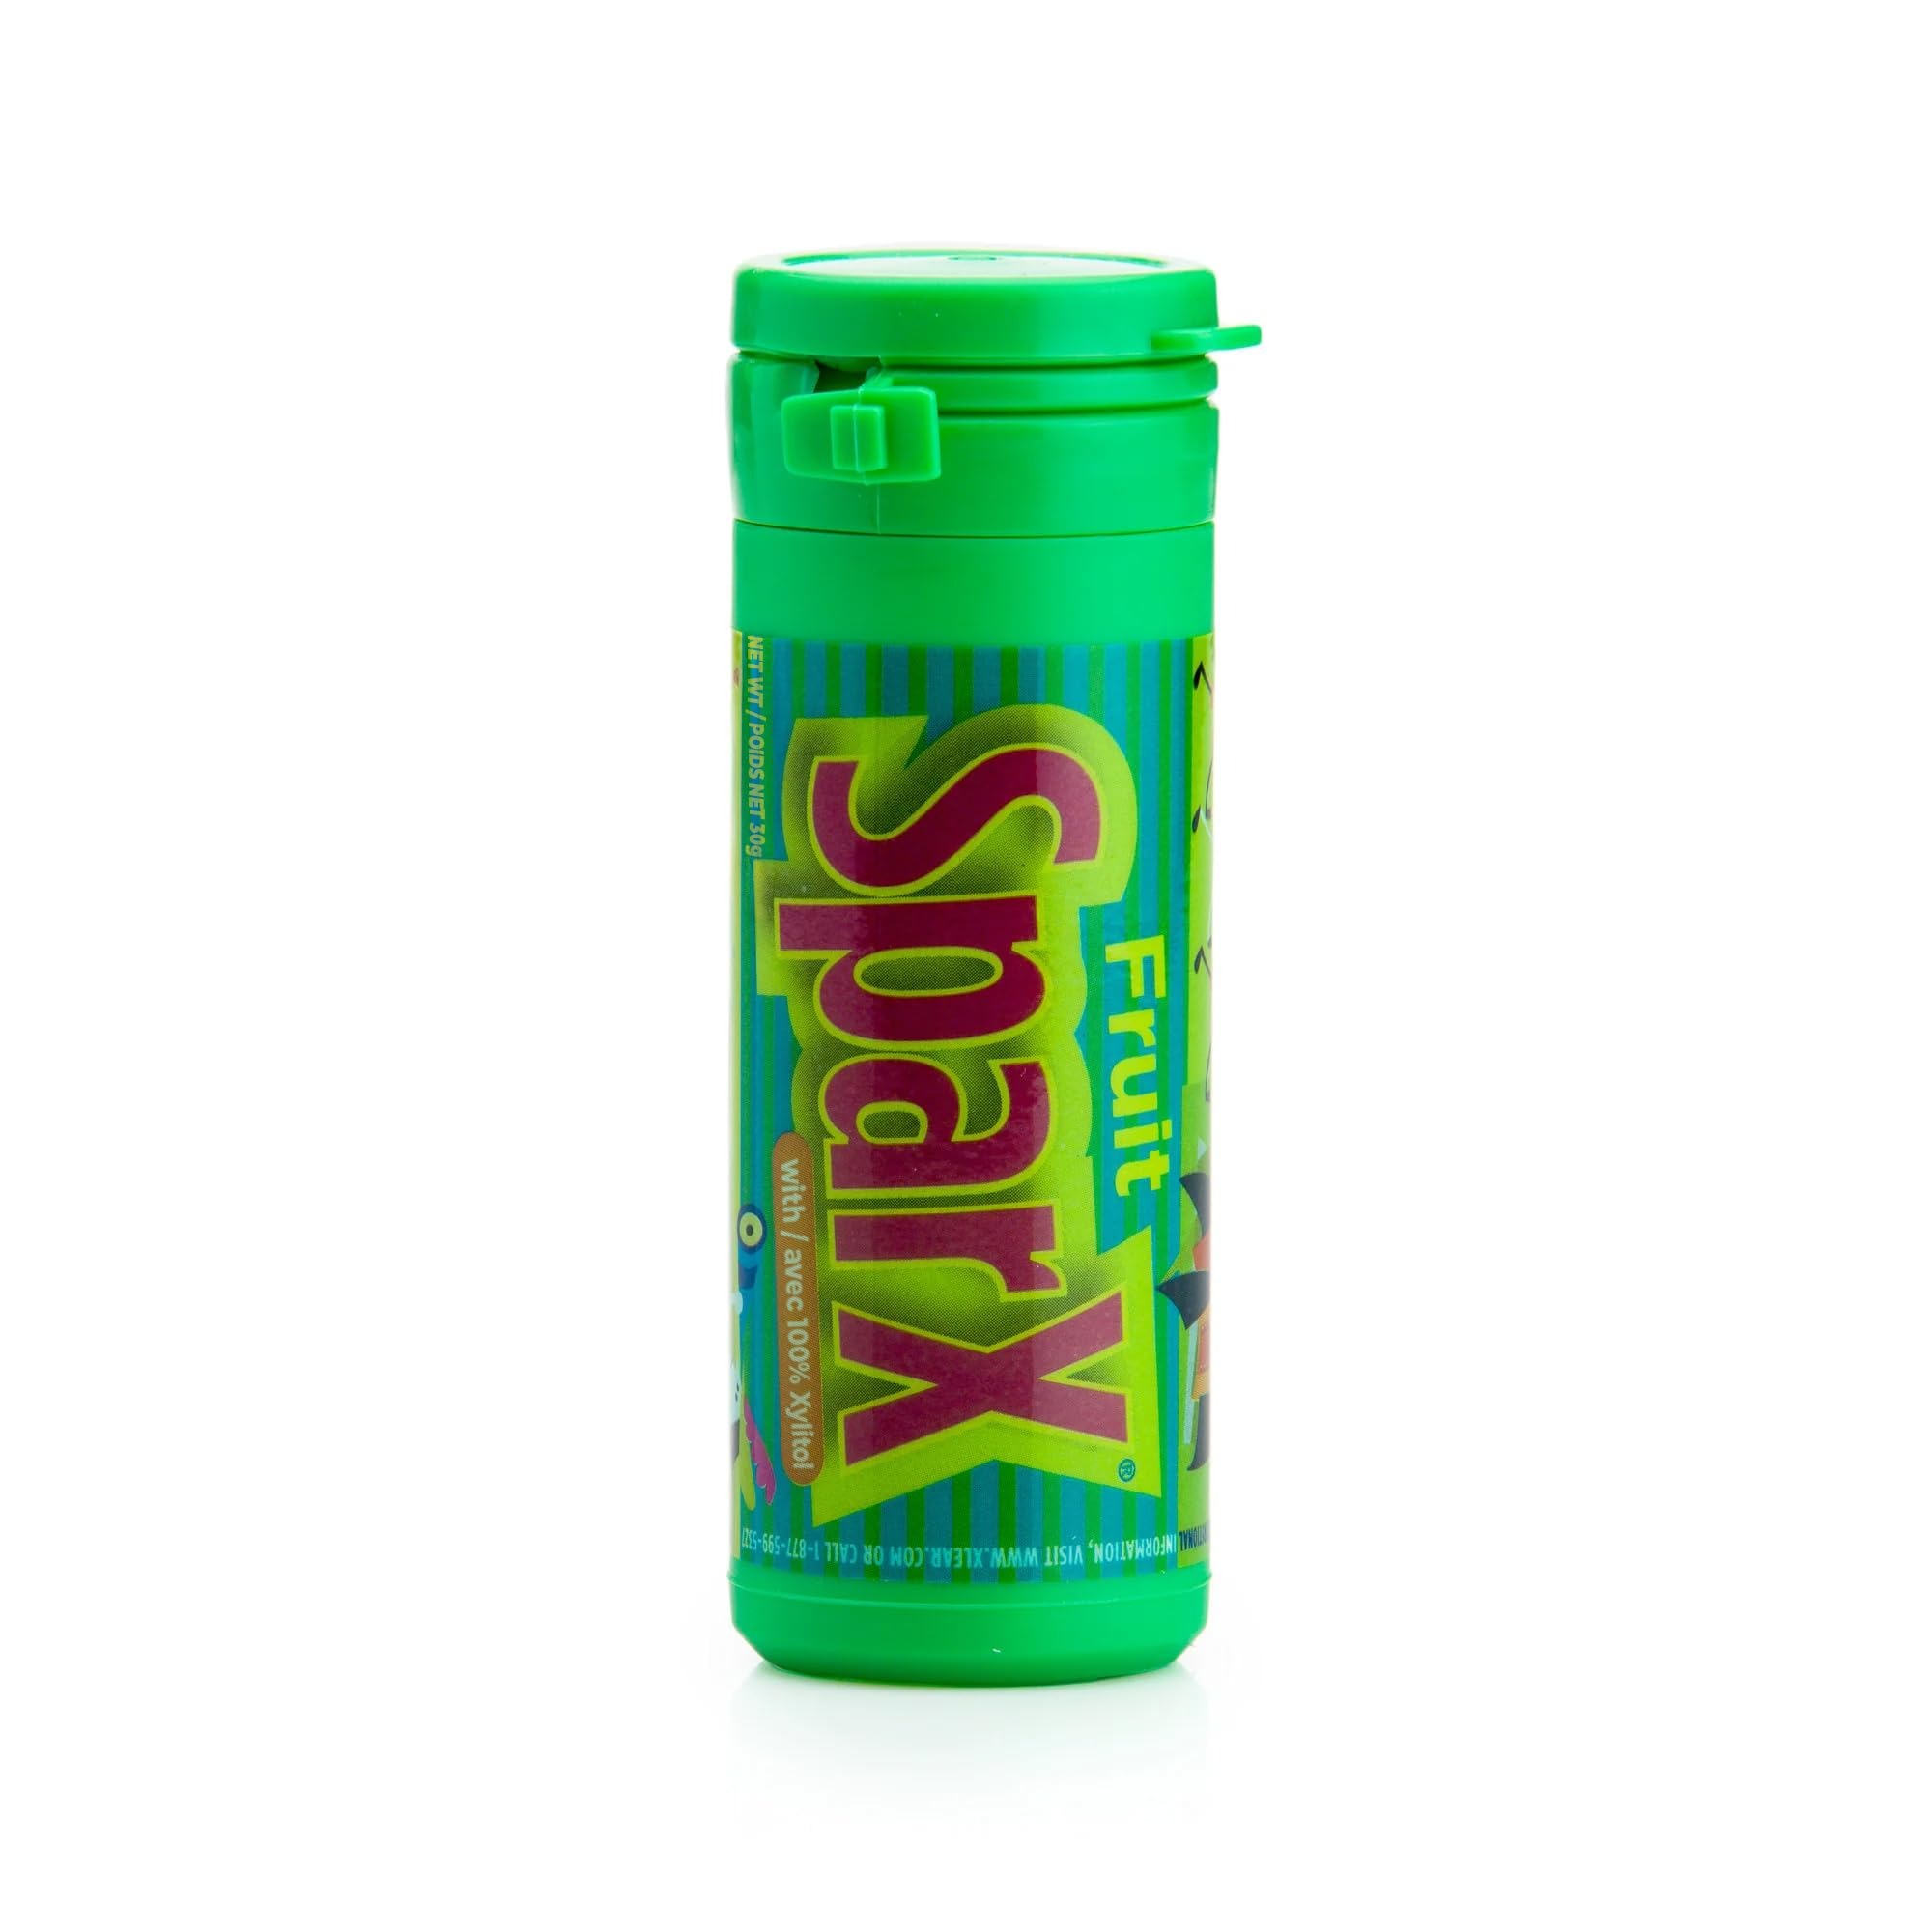
Item Name: Xlear SparX Sugar-Free Xylitol Hard Candy - On The Go Oral Care for Dry Mouth, Increase Saliva Production, Non-GMO, Gluten-Free - Fruit 1.06 Ounce (Pack of 1)
Bullet Point 1: XYLITOL FRUIT CANDY: Instead of corn syrup or sugar our SparX sugar free hard candy is made with 100% xylitol. Xylitol sweetener is derived from the fibrous parts of plants, similar in taste to regular organic sugar. We use no filler, flow agents or other sugar additives. SparX is a smart choice for those aiming to satisfy their sweet tooth without compromising their commitment to a healthy lifestyle.
Bullet Point 2: QUICK AND ENJOYABLE SNACK AT ANY TIME: SparX On the go zero sugar candy offers a range of benefits that cater to a dynamic lifestyle. Packaged in portable and easily accessible tubes, they can be fit easily in pockets, bags, or purses. SparX mini candy is designed for quick and hassle-free consumption, making them an ideal choice for those constantly on the move. Whether commuting, working, or engaging in various activities, SparX candy provides a convenient and readily available sweet treat.
Bullet Point 3: NATURAL CANDY THAT’S ACTUALLY GOOD FOR YOUR TEETH: Kids love candy, but they hate cavities as much as grown-ups do. That’s why we created SparX Candy, a sugar-free treat that does more. SparX candy is sweetened only with xylitol, a natural ingredient with clinically proven, unique, dental benefits. Give your children SparX candy instead of sugar-sweetened ones. No need to tell them it is good for their teeth. Make our candy your go-to xylitol candy!
Bullet Point 4: DENTIST RECOMMENDED XYLITOL CANDY: Clinical studies have shown that the use of xylitol on a daily basis, may reduce the risk of tooth decay. Our SparX sugar free candy is part of an essential dental defense system that may also help fight off cavities. Sweetened with 100% xylitol to help hydrate dry mouth and provide in-the-go oral care. Ask your dentist and hygienist about the amazing benefits of xylitol.
Bullet Point 5: LOW CALORIE CANDY: Our hard candies are VEGAN SAFE, GLUTEN FREE, NON-GMO and SUGAR-FREE, No artificial colors, no artificial flavors! SparX are delicious, colorful, and good for your teeth. Not only are these candies rich in xylitol, but also in healthy calcium. Fruit SparX contain apple, banana, grape, and peach-flavored hard candies.
Product Description: XYLITOL FRUIT CANDY THAT FITS YOUR LIFE: SparX sugar free candy is made with 100% xylitol sweetener no corn syrup, no fillers, no flow agents. Xylitol is a plant-based, low glycemic sweetener that tastes like sugar without the calories or aftertaste. A smart choice for those managing sugar intake or following a healthy lifestyle. These mini candies are travel essentials, purse mini essentials, and self care must-haves.<br><br> ON-THE-GO SWEETNESS, NO GUILT: SparX candy tubes are designed for busy lifestyles. Whether you're commuting, working, or road-tripping, SparX offers sugar free breath mints that fit in your pocket or bag. Ideal for travel size essentials, school essentials, or dorm room essentials for guys and girls, they're a flavorful pick-me-up wherever life takes you.<br><br> KID-APPROVED, PARENT-TRUSTED: SparX isn’t just fun to eat it’s good for your teeth. Sweetened only with xylitol, which has clinically proven dental benefits, SparX helps protect teeth from decay. A great swap for conventional sugary candy in kids’ lunchboxes, travel kits, or your stash of oral hygiene products.<br><br> DENTIST-RECOMMENDED ORAL CARE SUPPORT: Xylitol is recommended by dental professionals to help reduce the risk of cavities and support dry mouth relief. SparX supports oral hygiene, dental care, and is part of your everyday oral care kit. Ask your dentist about xylitol candy for natural cavity protection.<br><br> CLEAN LABEL, CLEAN CONSCIENCE: SparX is sugar free, gluten free, non-GMO, vegan safe, and made without artificial colors or flavors. A flavorful treat that doubles as a mouth freshener and dry mouth product. Berry SparX includes blueberry, blackberry, raspberry, and strawberry flavors perfect for satisfying cravings with a sugar free mint alternative.
Value: 1.06
Unit: Ounce

Price: 7.435